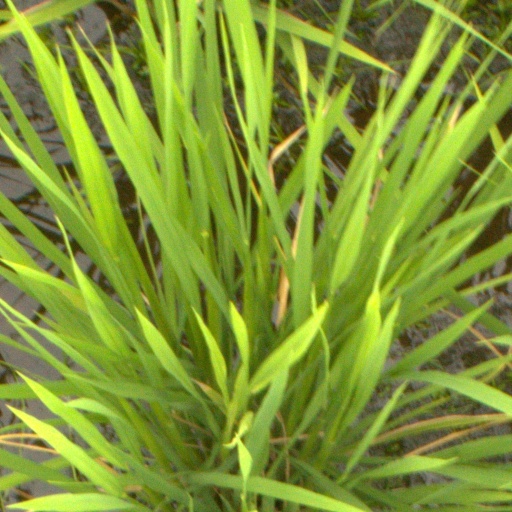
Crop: rice